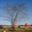
Label: maple_tree